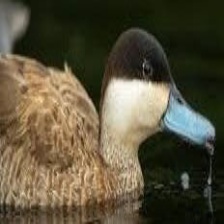
Species: PUNA TEAL
Scientific name: ANAS PUNA
ImageNet parent category: drake